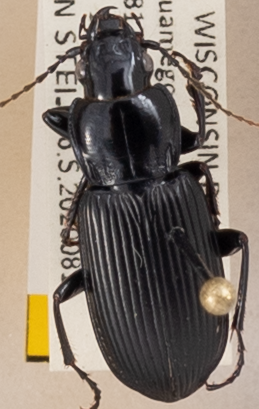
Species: Pterostichus melanarius melanarius
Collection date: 2020-08-11
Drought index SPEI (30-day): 2.09
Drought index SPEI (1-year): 2.09
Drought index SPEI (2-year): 2.09